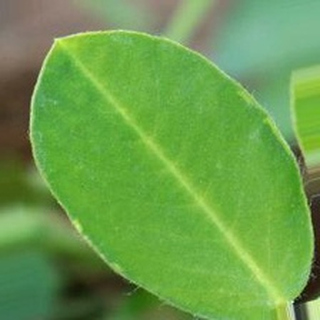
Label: healthy_groundnut